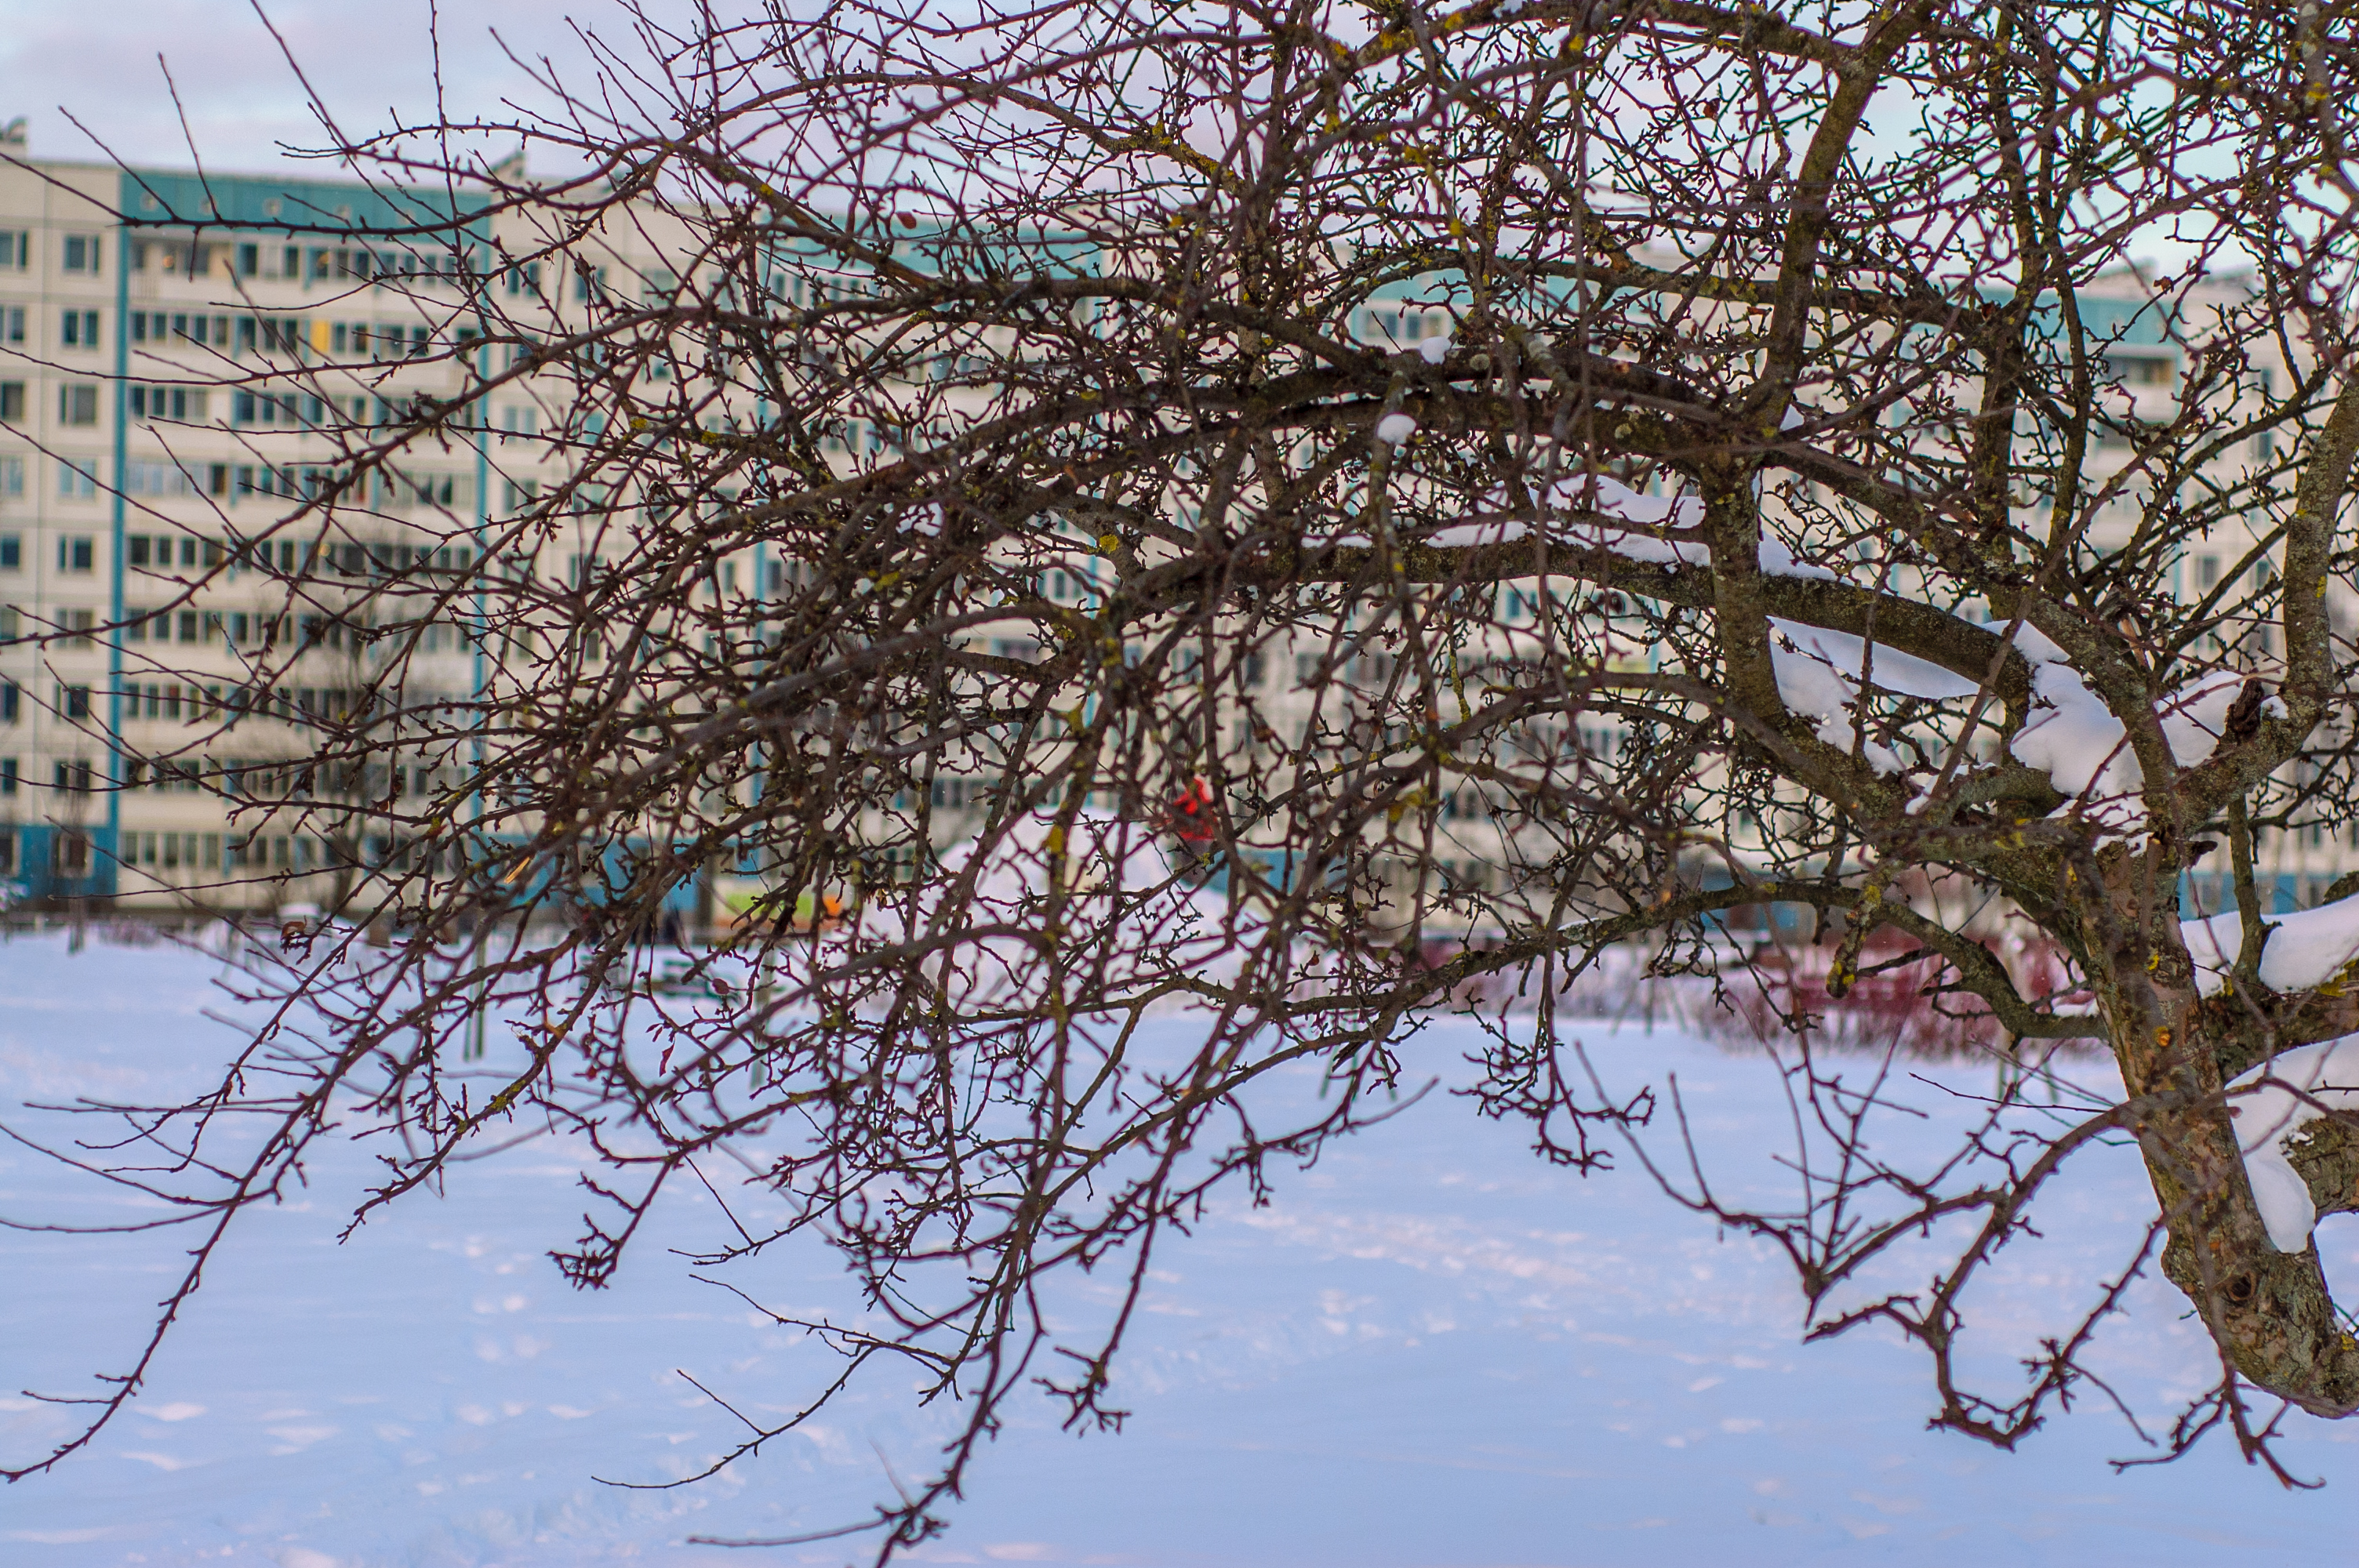
images, sky, building, world, twig, tree, Tints and shades, plant, natural landscape, blossom, trunk, deciduous, urban design, cloud, freezing, winter, plant stem, shrub, reflection, facade, magenta, condominium, tower block, city, mixed use, window, apartment, evening